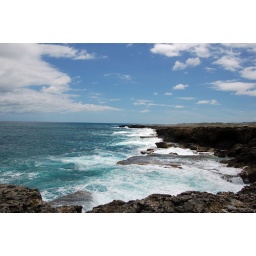
Cliffs on the north coast, near animal flower cave